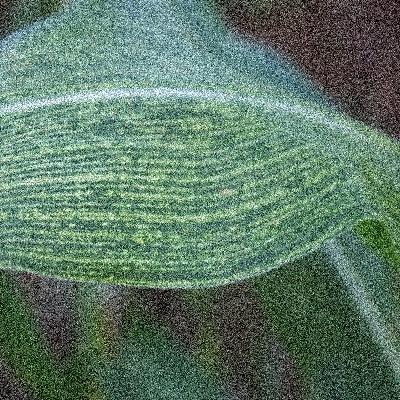
Label: Corn_(Maize)___Maize_Streak_Virus